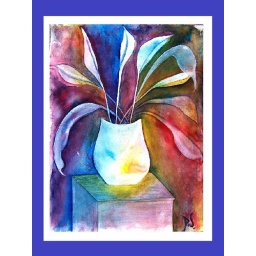
flowers in pot w blue